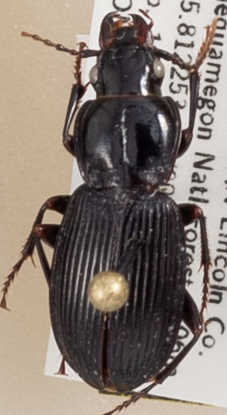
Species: Pterostichus novus
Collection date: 2018-07-10
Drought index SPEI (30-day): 0.71
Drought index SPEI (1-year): -0.24
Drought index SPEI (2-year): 1.642